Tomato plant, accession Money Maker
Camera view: tilt-top (135 deg); turntable rotation: 150 degrees
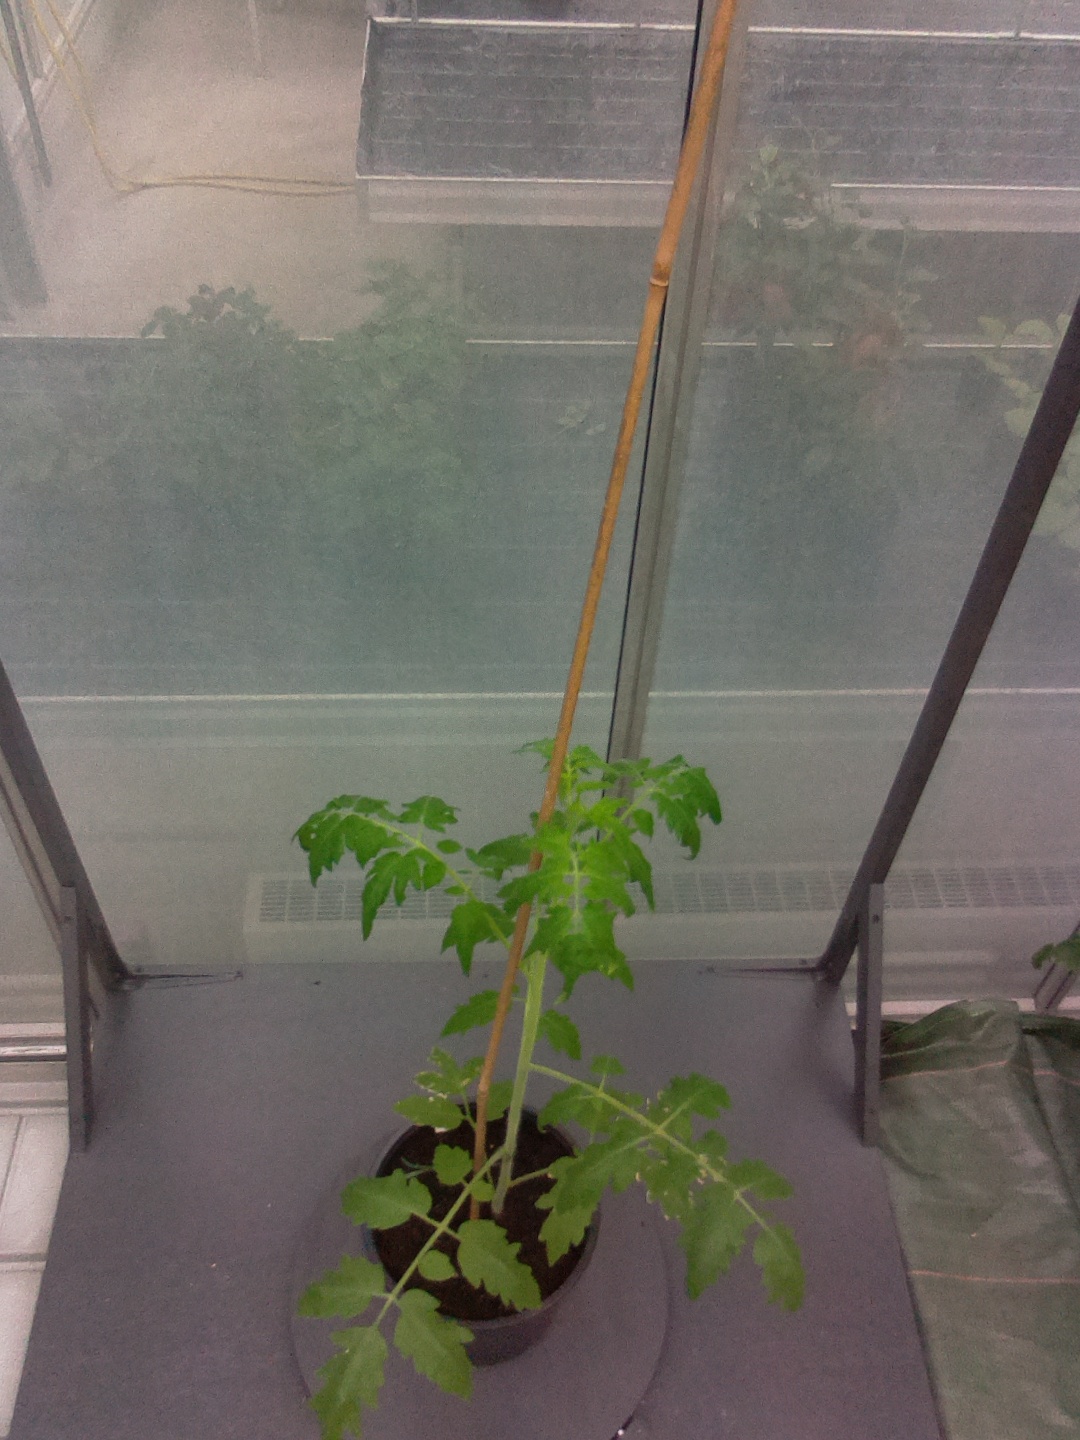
BBCH growth stage 14: 8 of true leaves visible